Ministry of Industry (Spain)

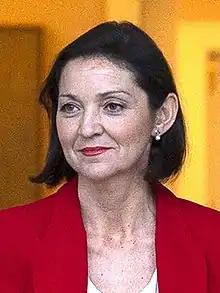
Reyes Maroto, Industry Minister from 2018 to 2023.

In 2000 the Ministry was suppressed and its components were divided between the Ministry of Economy (mining and energy) and the Ministry of Science and Technology (industry and technology). This last Ministry, considered the direct successor, in words of its minister Anna Birulés in her speech before Congress in 21 June 2000 «"the Department is responsible for the challenge but also the opportunity to make the decisive process of promoting the culture of innovation in our country a reality in the time horizon of this legislature"». This was reverted in 2004 when the new government recovered the Ministry but not only with the industrial responsibilities but with its historical trade responsibilities and tourism and telecoms ones.